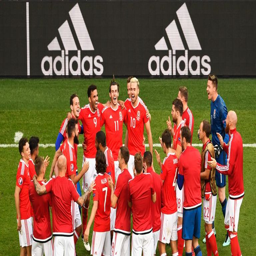
the team spirit has played a big part in their success so far